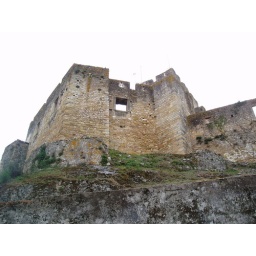
One of the towers in the walls